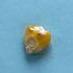
Maize quality: Bad